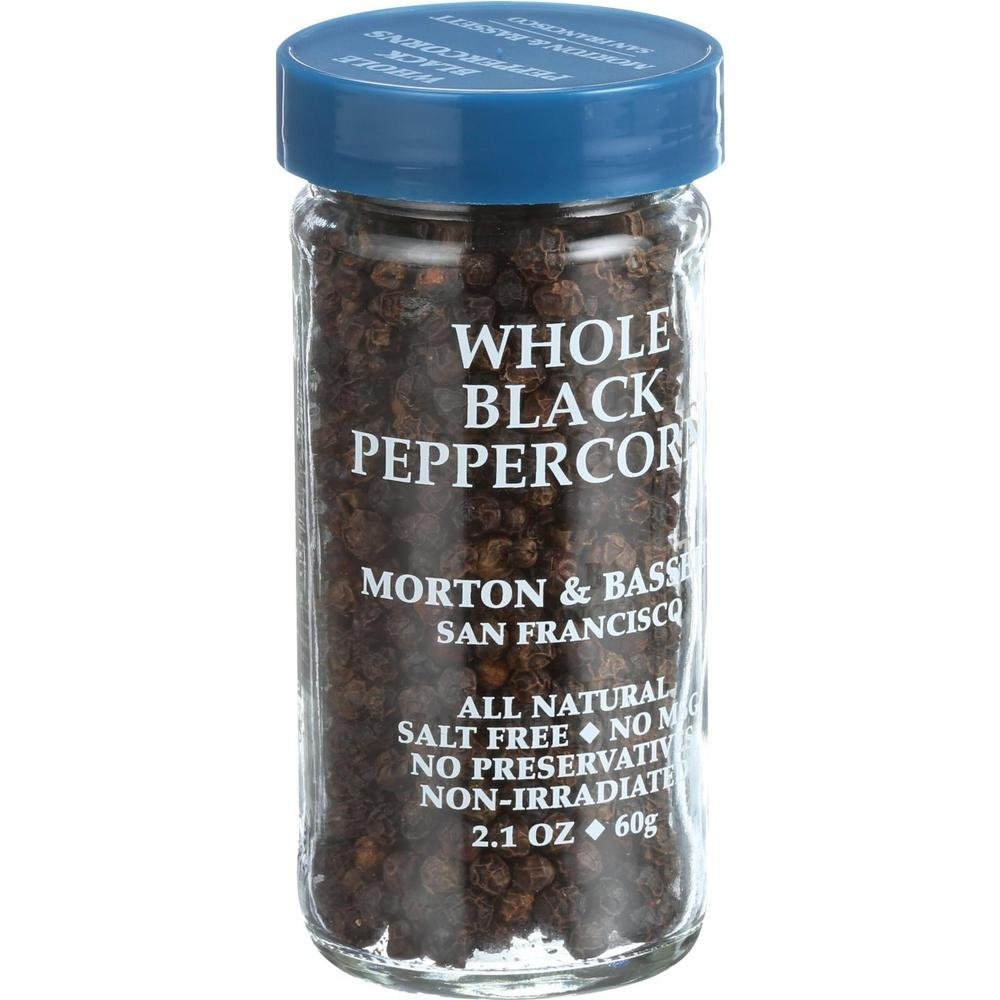
Item Name: Morton & Bassett Whole Black Peppercorns, 2.1-Ounce jar
Bullet Point 1: Use whole black peppercorns to add a warm woody aroma and sharp taste to soups and poached dishes.
Bullet Point 2: Kosher Certified
Bullet Point 3: Single Jar
Value: 2.1
Unit: Ounce

Price: 9.99